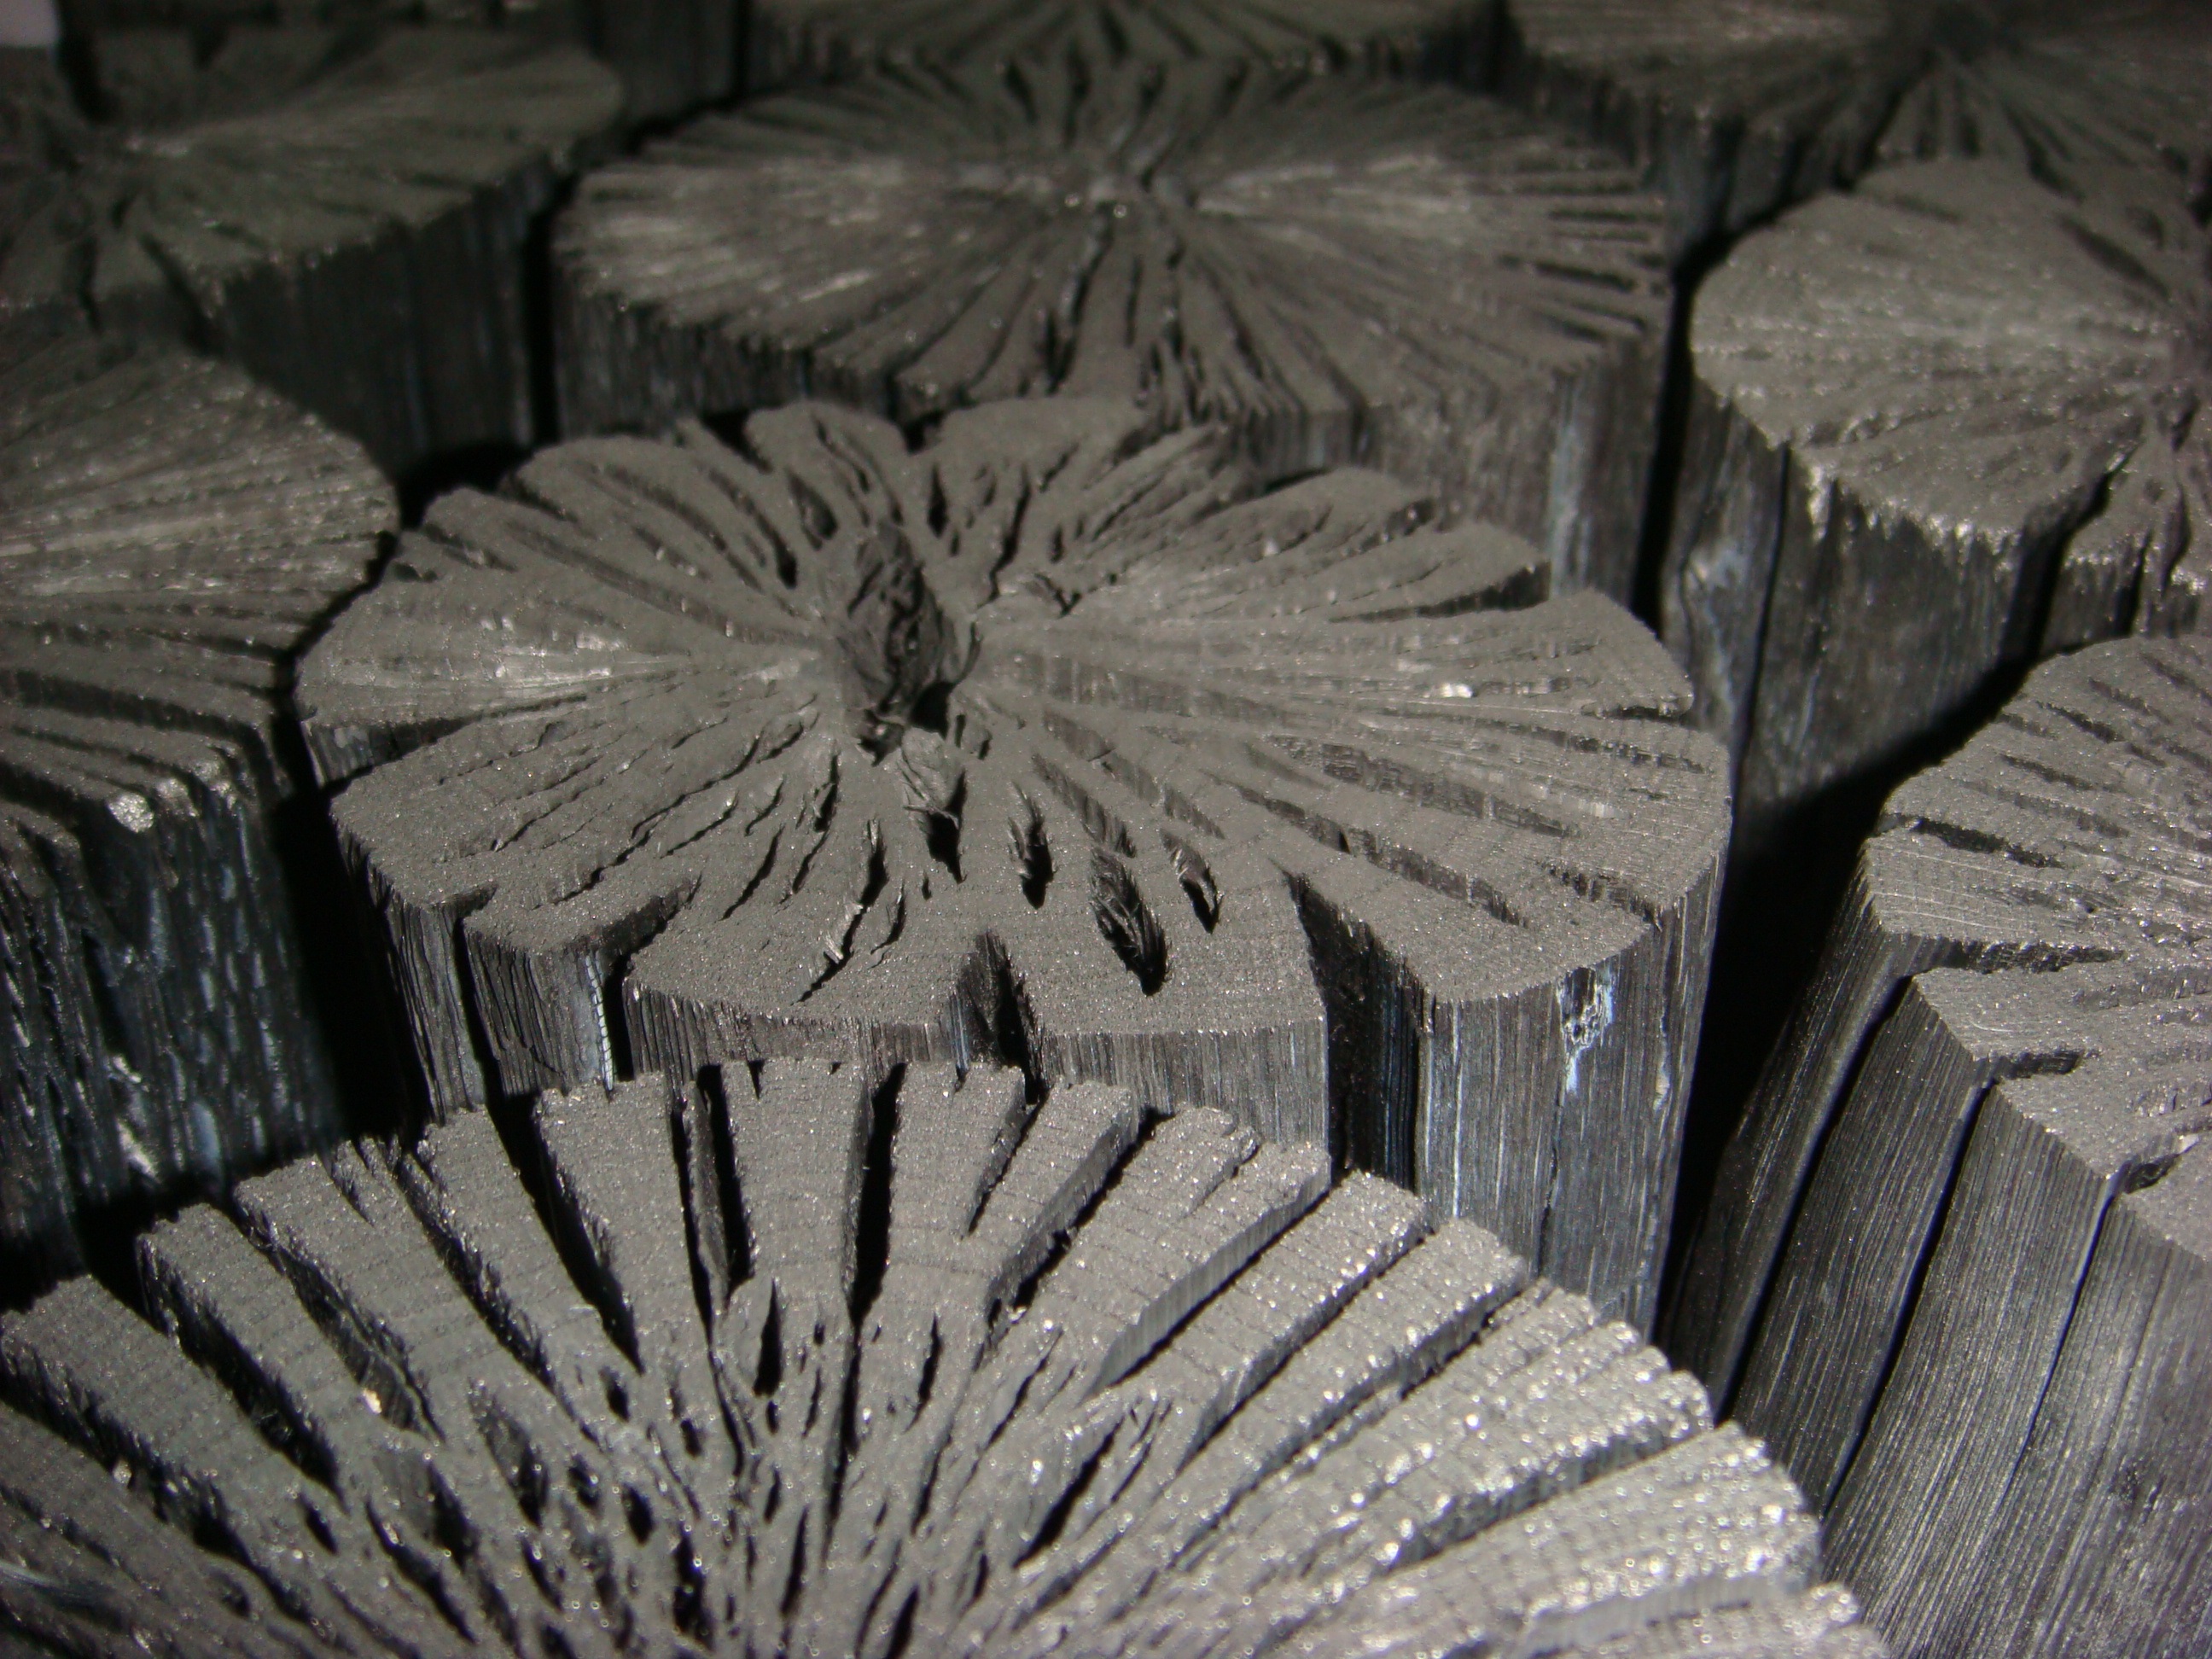
wood, leaf, frost, soil, material, tire, charcoal, carving, automotive tire, charcoal basket